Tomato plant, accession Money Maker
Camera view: bottom (45 deg); turntable rotation: 120 degrees
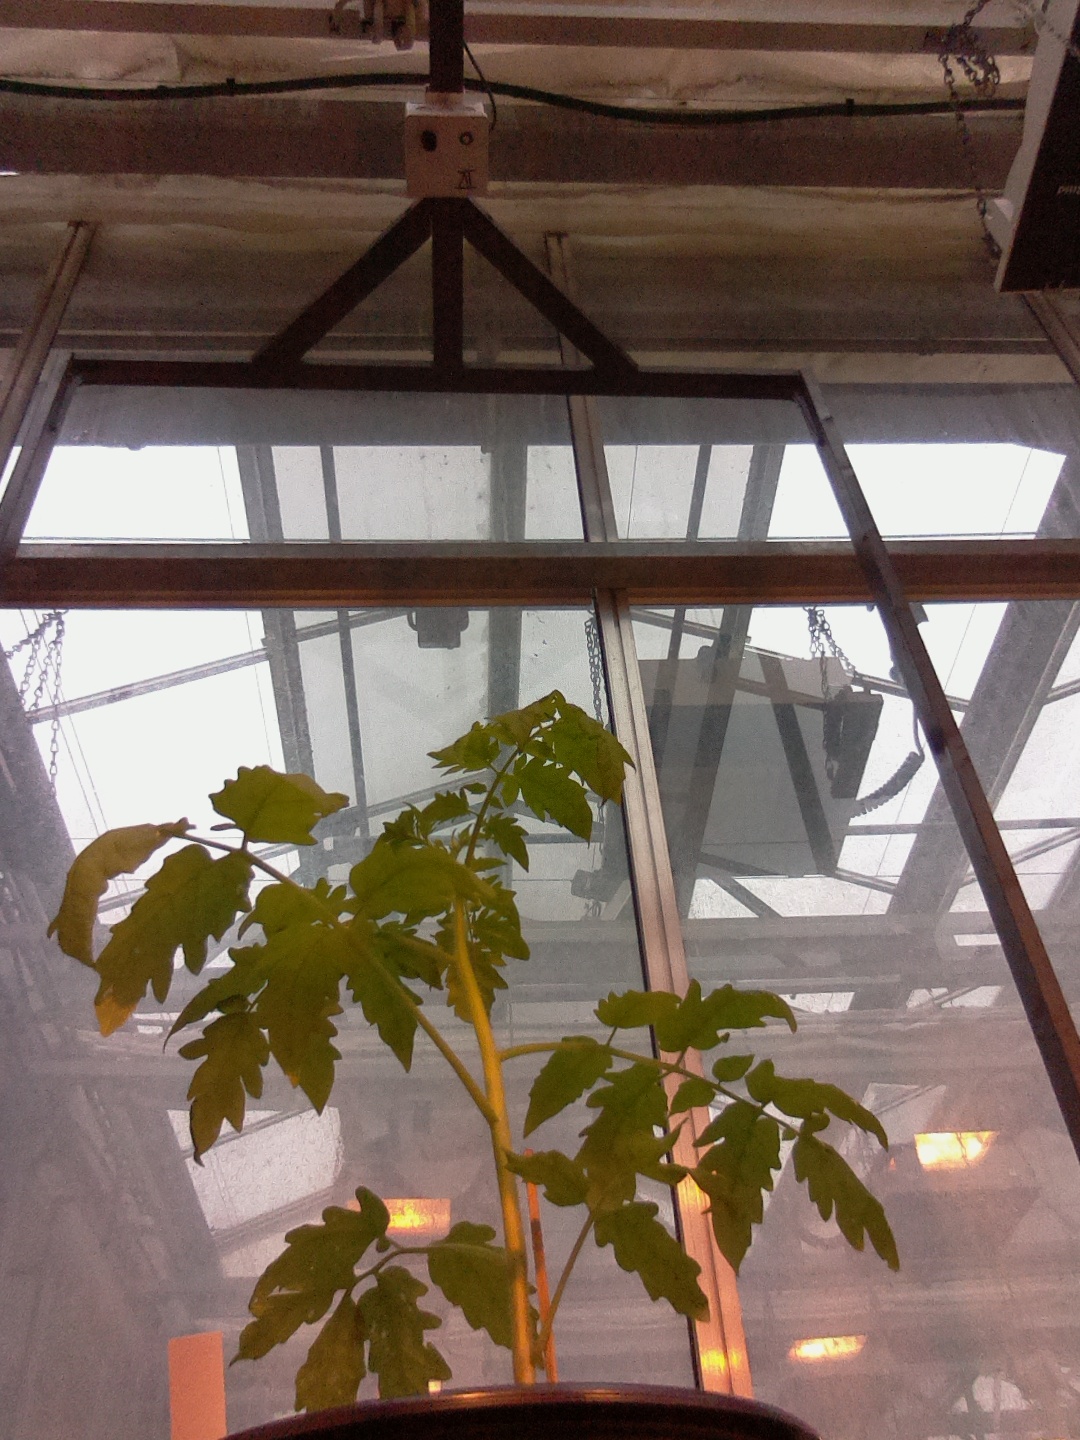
BBCH growth stage 13: 6 of true leaves visible